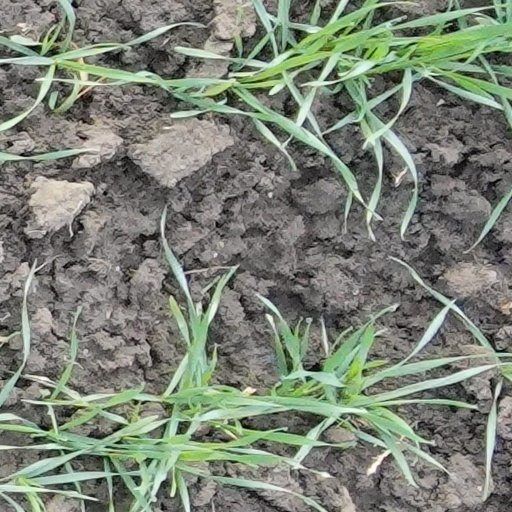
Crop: wheat